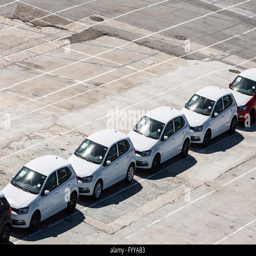
new cars ready for shipment at the port